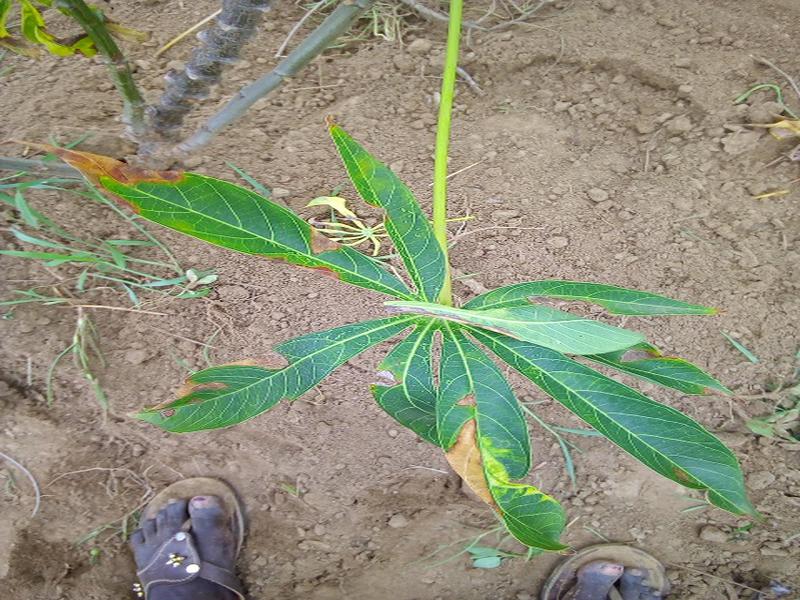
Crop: cassava
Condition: mosaic_disease